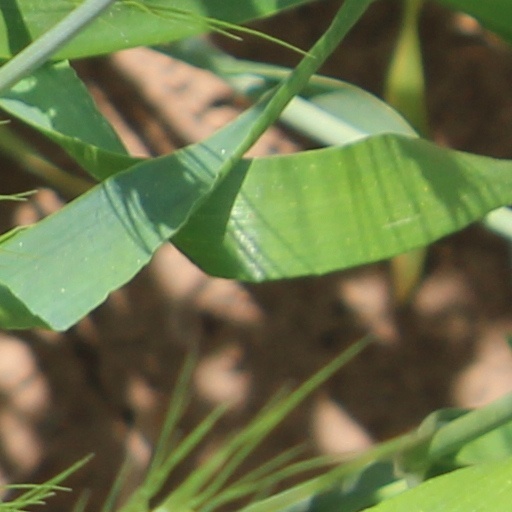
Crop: wheat